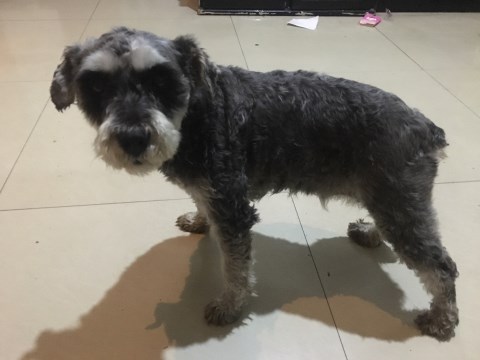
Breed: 2342-n000102-miniature_schnauzer